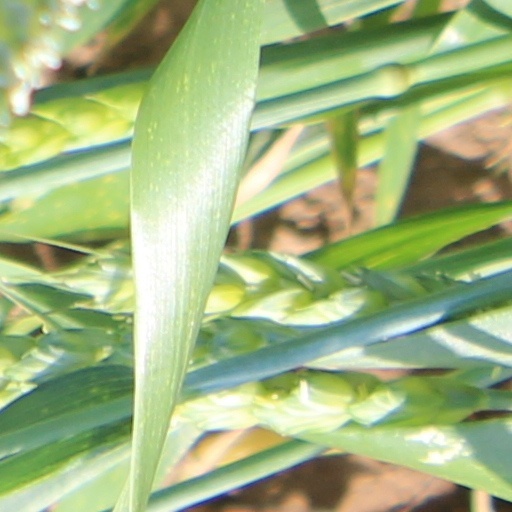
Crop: wheat